SMS Hertha (1897)

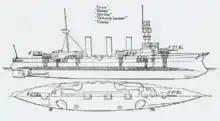
Plan and profile drawing of the class

Her propulsion system consisted of three vertical 4-cylinder triple-expansion steam engines, each driving a single screw propeller. Steam was provided by twelve coal-fired Belleville boilers, which were vented through three funnels. Her engines were rated for , and provided a top speed of . Coal storage amounted to if all available spaces were used. The ship had a range of approximately at the more economical speed of .